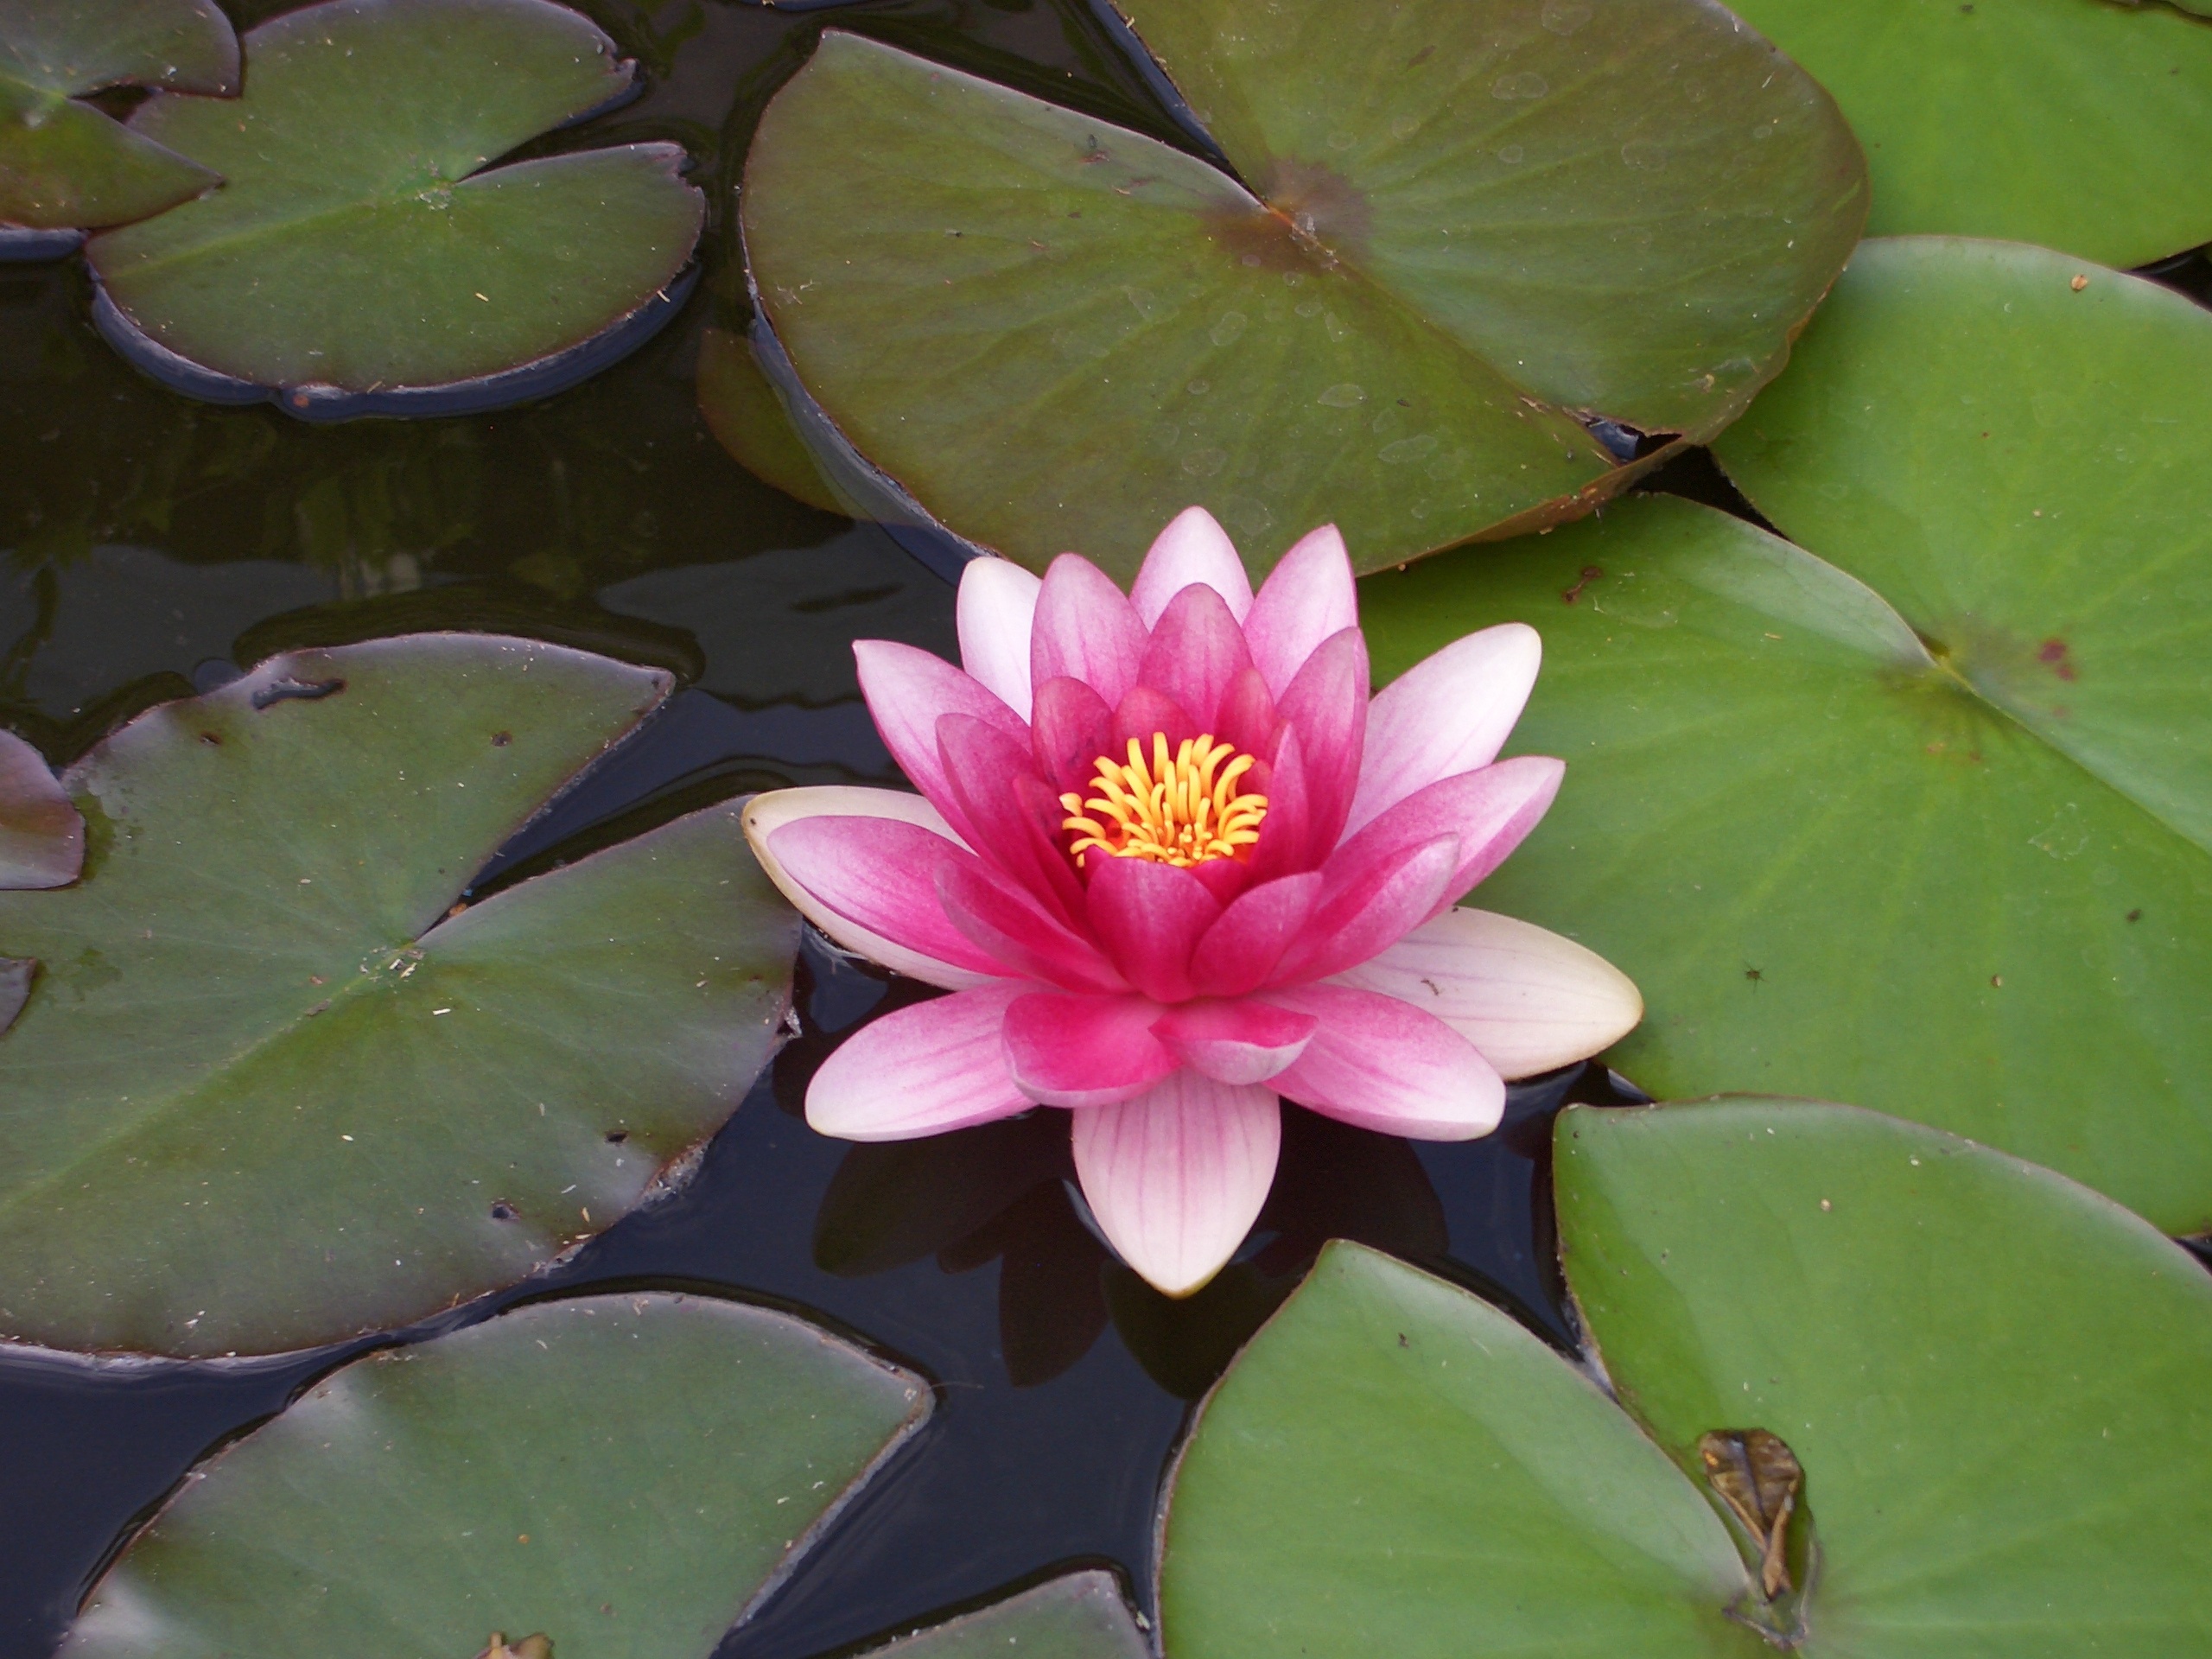
nature, blossom, plant, leaf, flower, petal, bloom, green, botany, pink, sacred lotus, aquatic plant, flora, water lily, lotus, macro photography, blossomed, flowering plant, land plant, lotus family, proteales